Bill Hickey (footballer, born 1880)

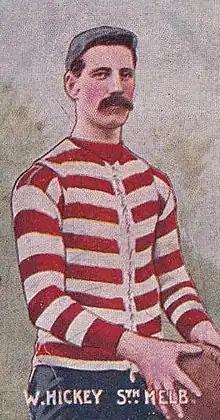
Cigarette card of Hickey in 1906

William Thomas Hickey (20 February 1880 – 15 March 1969) was a former Australian rules footballer who played in defence with South Melbourne and Carlton in the Victorian Football League (VFL).